Monilethrix

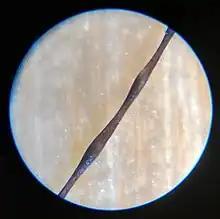
Beaded hair (60x magnification).

Monilethrix (also referred to as beaded hair) is a rare autosomal dominant hair disease that results in short, fragile, broken hair that appears beaded. It comes from the Latin word for necklace ("monile") and the Greek word for hair ("thrix"). Hair becomes brittle, and breaks off at the thinner parts between the beads. It appears as a thinning or baldness of hair and was first described in 1897 by Walter Smith